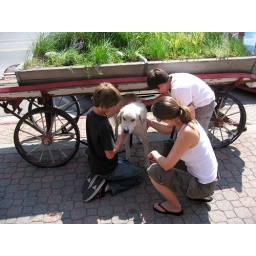
Kim, some kids, and a cute dog in Truckee